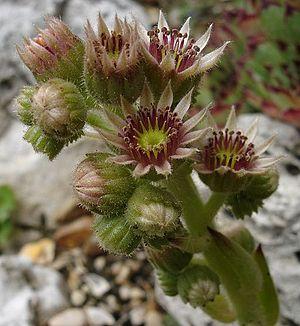
La joubarbe du calcaire est une plante succulente vivace de la famille des Crassulacées.